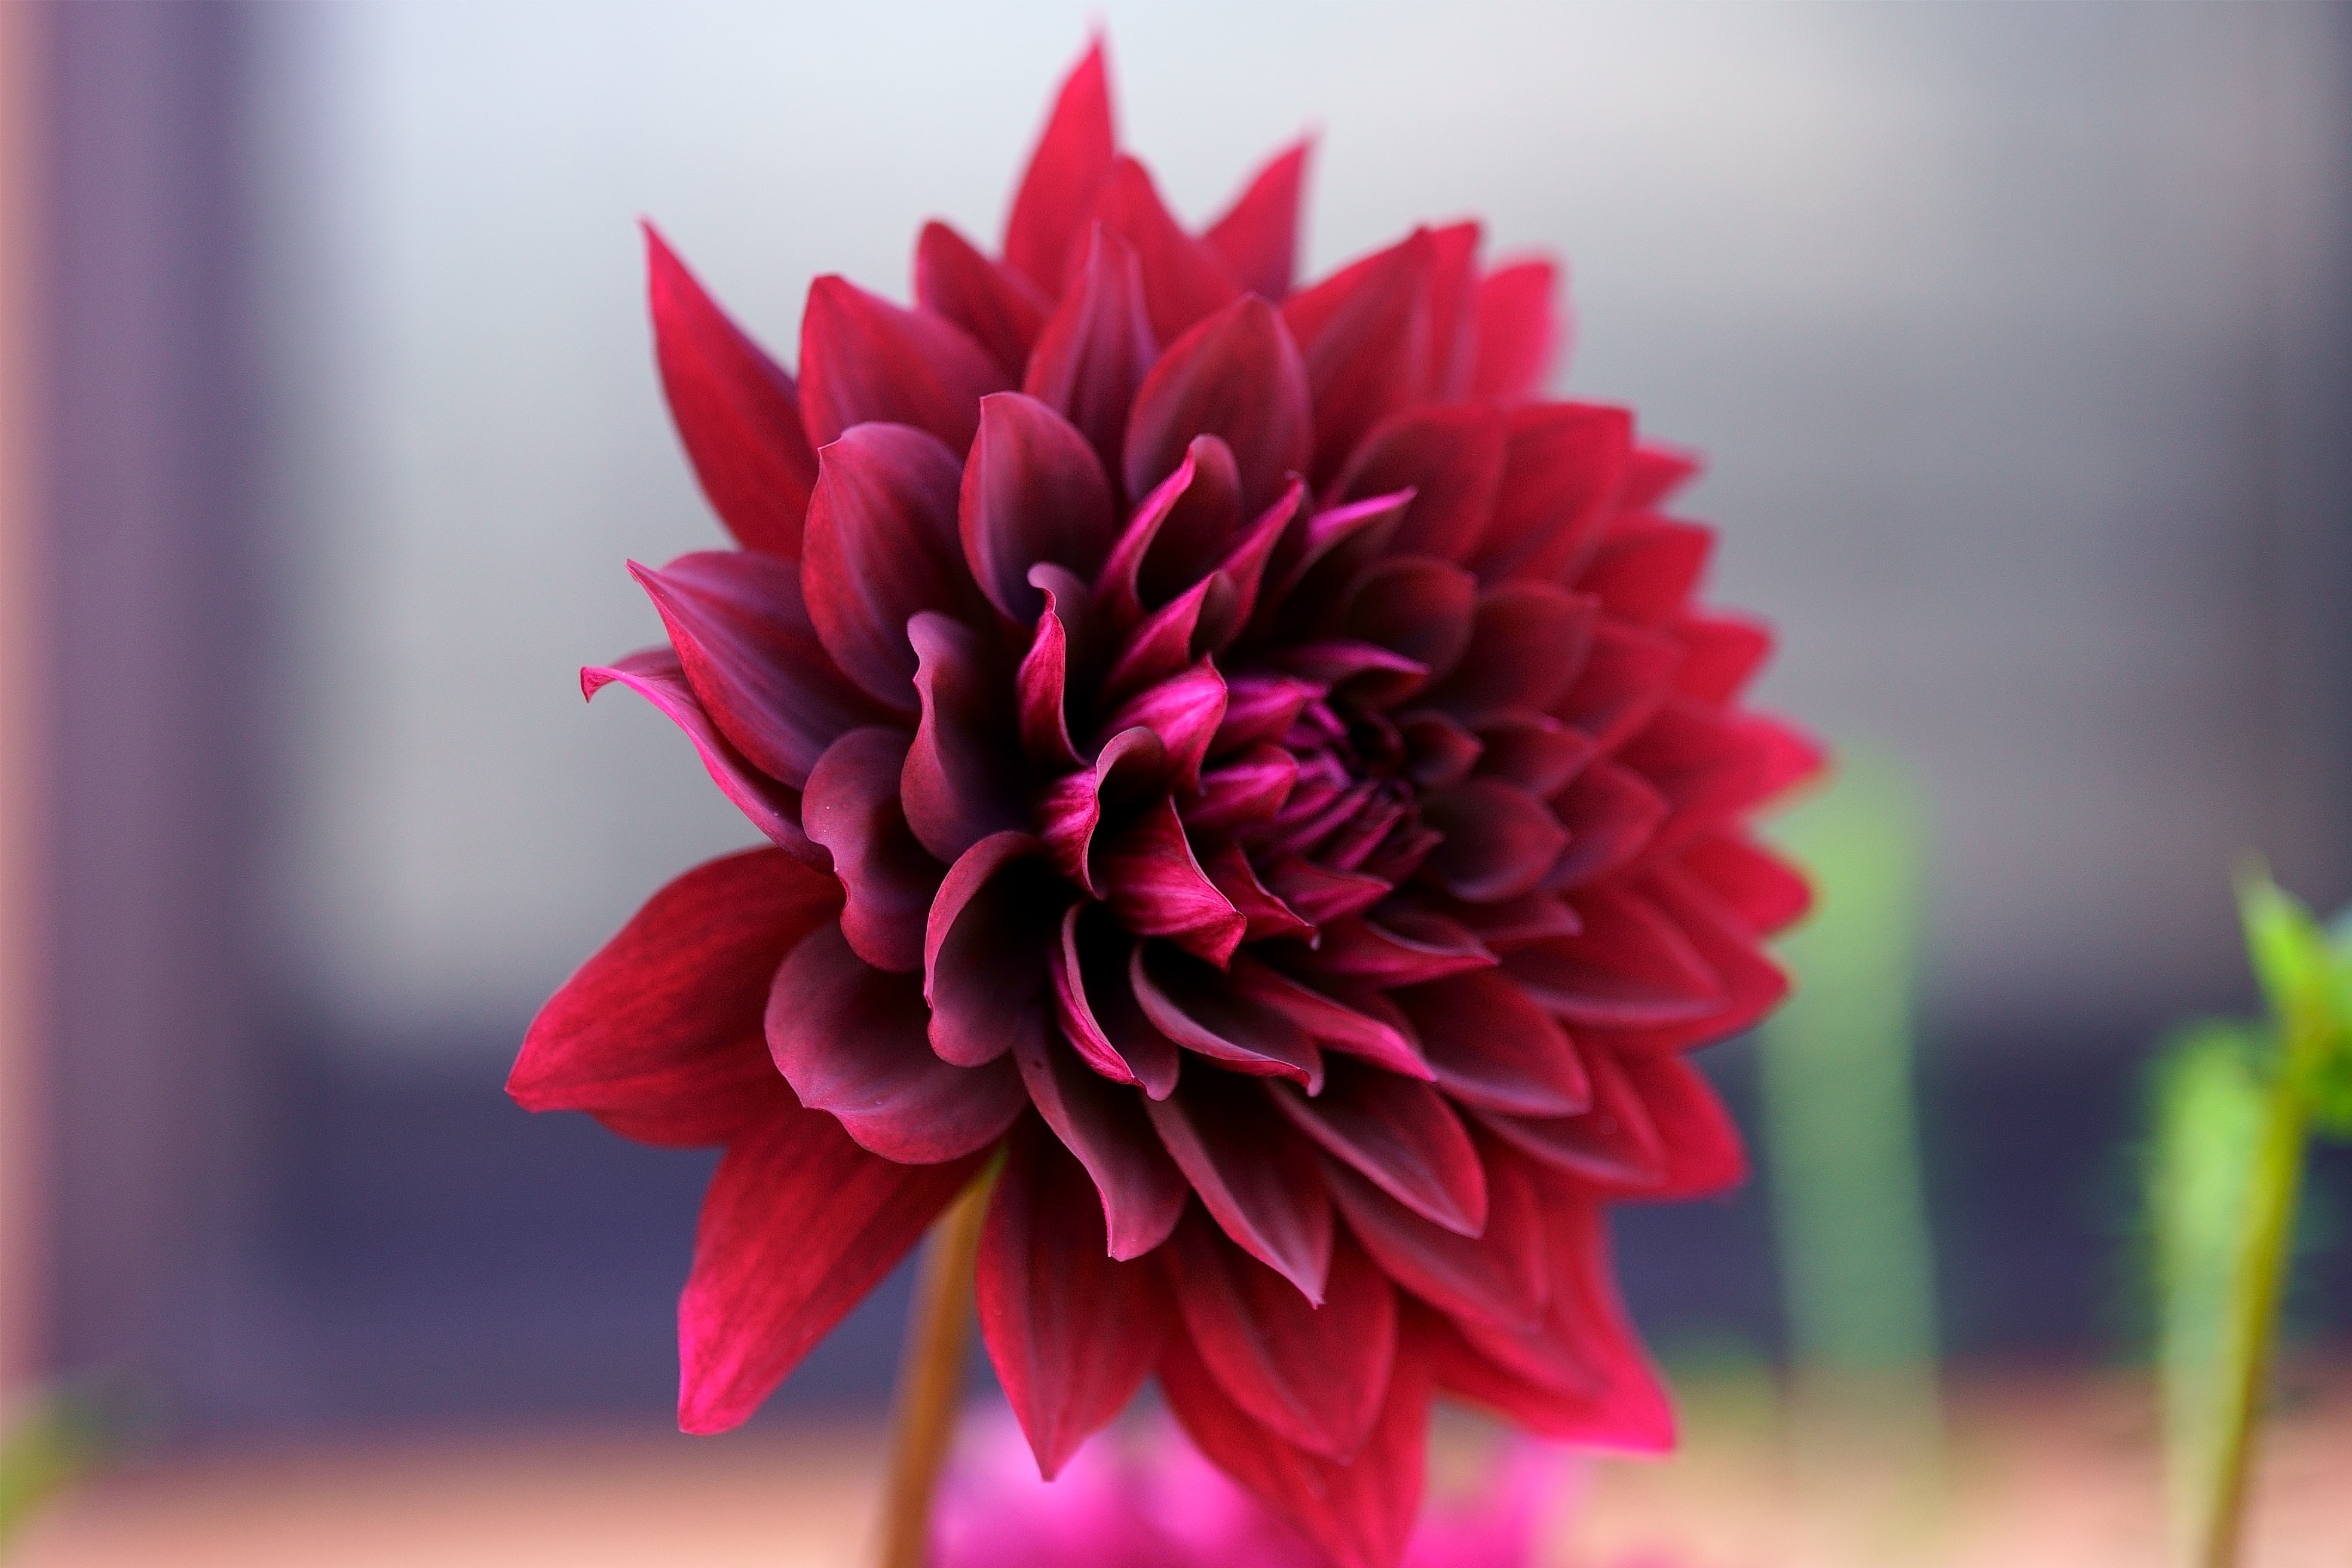
natural, flower, plant, petal, purple, pink, violet, magenta, herbaceous plant, flowering plant, annual plant, artificial flower, cut flowers, pollen, event, electric blue, floral design, dahlia, daisy family, peach, floristry, macro photography, plant stem, Pedicel, still life photography, art, flower arranging